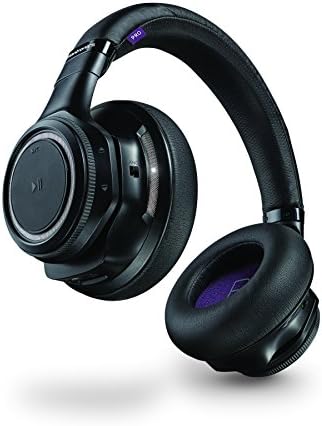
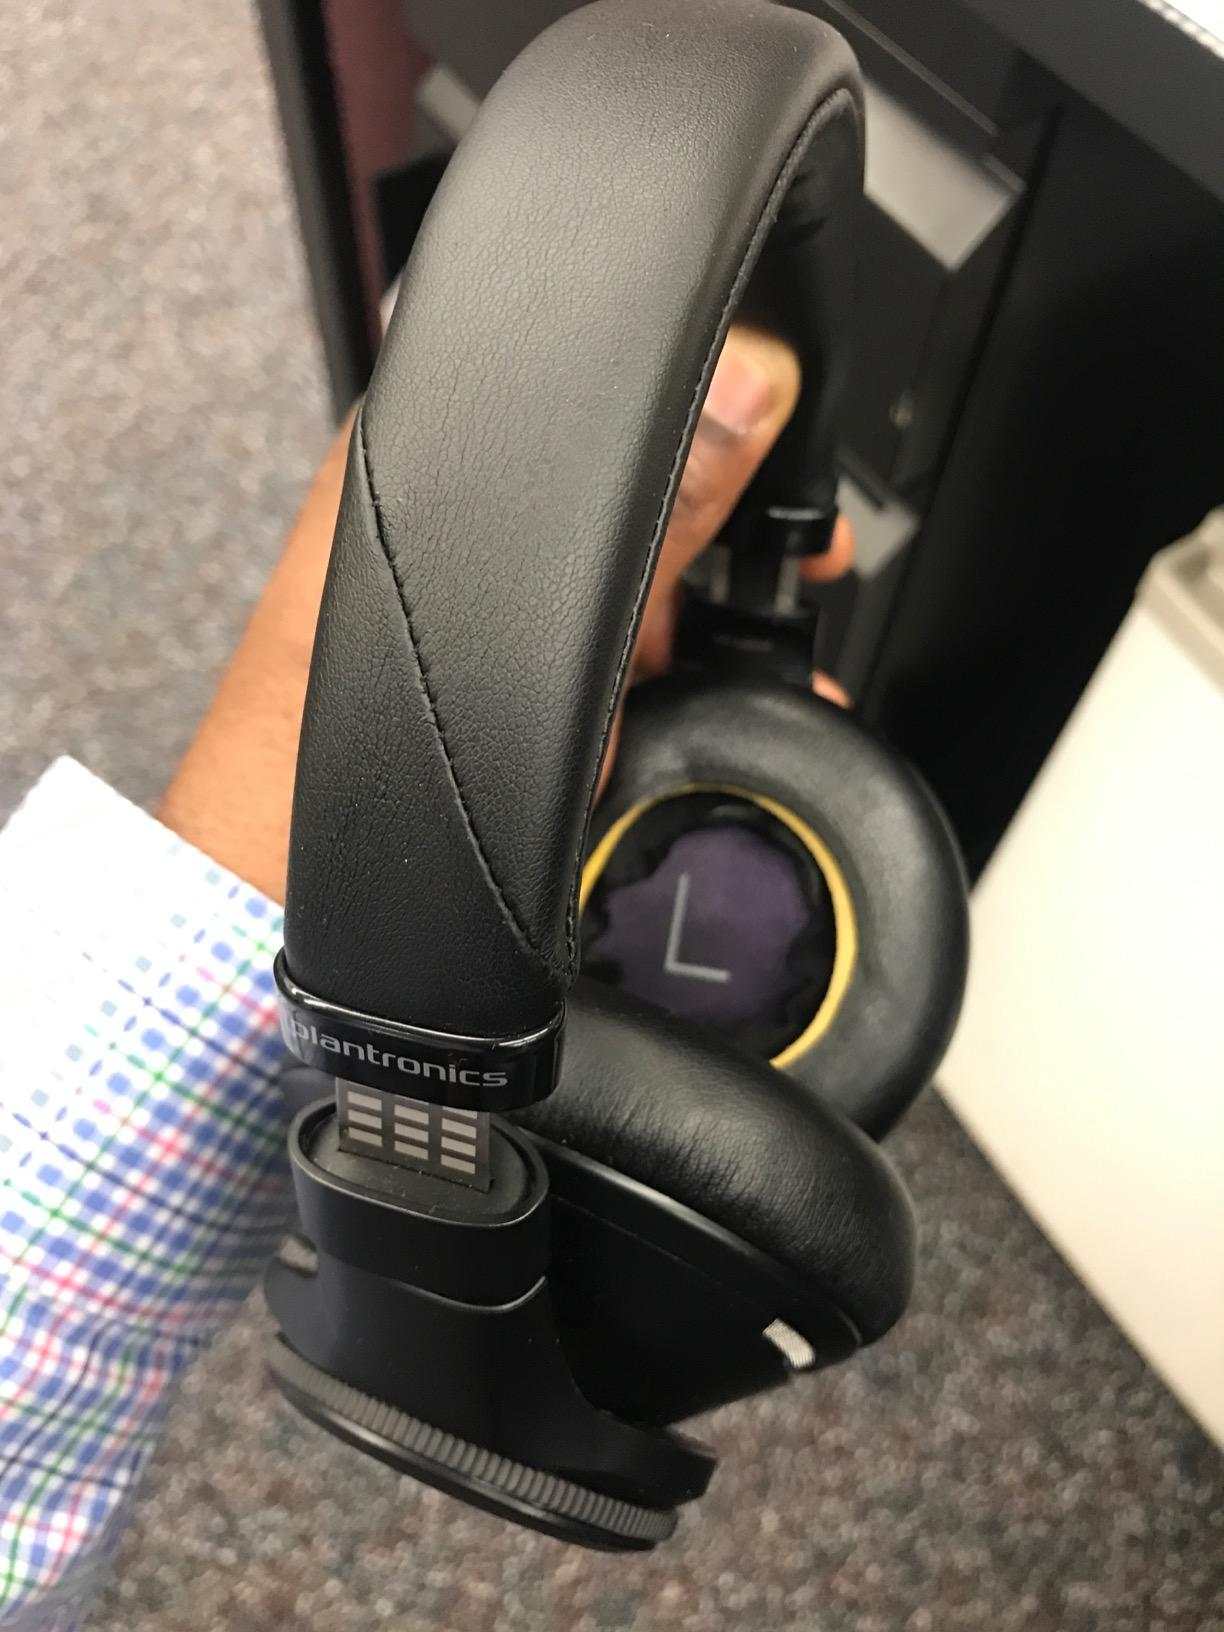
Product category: headphones
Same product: yes